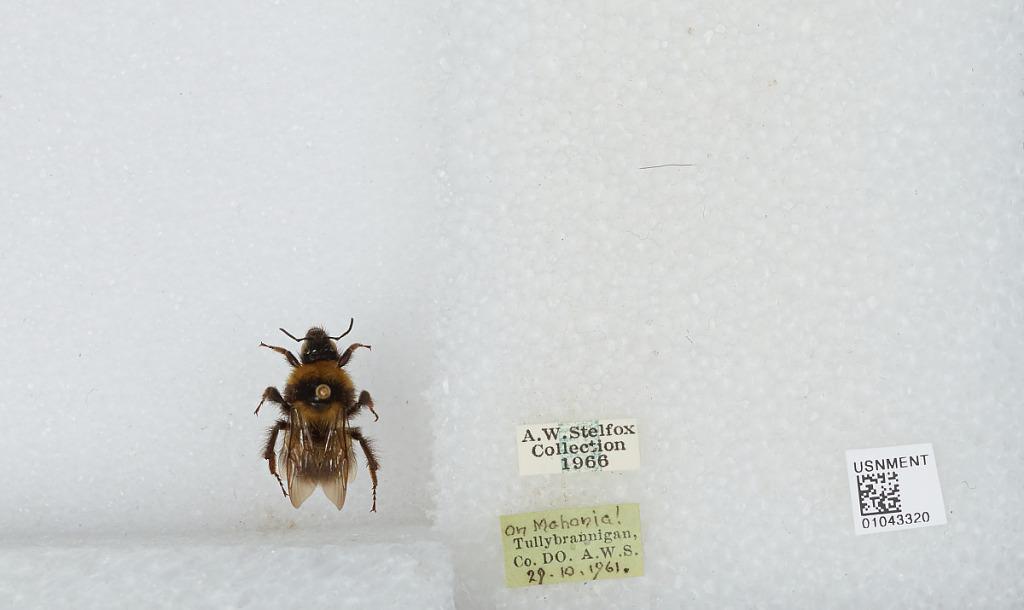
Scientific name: Bombus sp.
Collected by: A. Stelfox
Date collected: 1961-10-29
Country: United Kingdom
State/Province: Northern Ireland
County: Down
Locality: Tullybrannigan
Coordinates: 54.2114, -5.90467